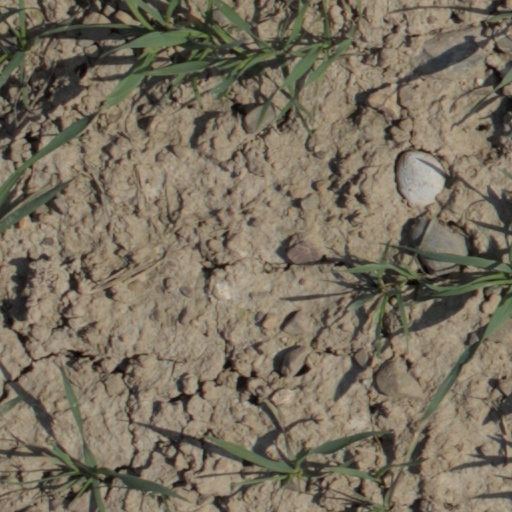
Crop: wheat